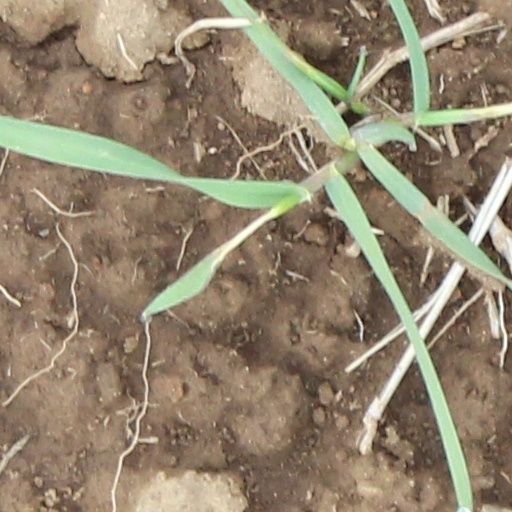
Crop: wheat